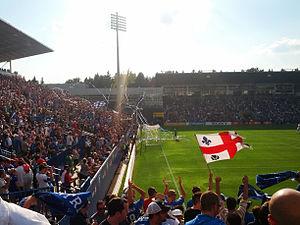
Un fan agite un drapeau de la ville de Montréal après un but de Patrice Bernier (hors champ) au Stade Saputo lors d'un match de la MLS de l'Impact contre le D. C. United le 25 août 2012. Sur la photo: le gardien de but Bill Hamid et les Ultras Montréal derrière le filet.